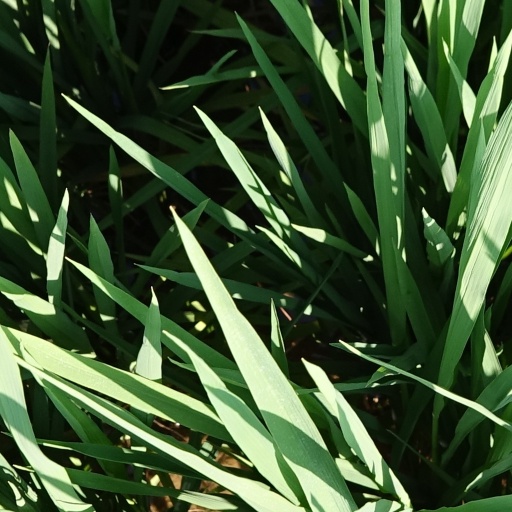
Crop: rice